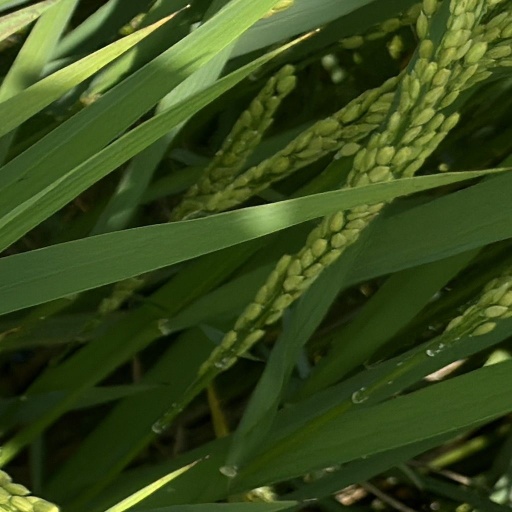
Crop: rice